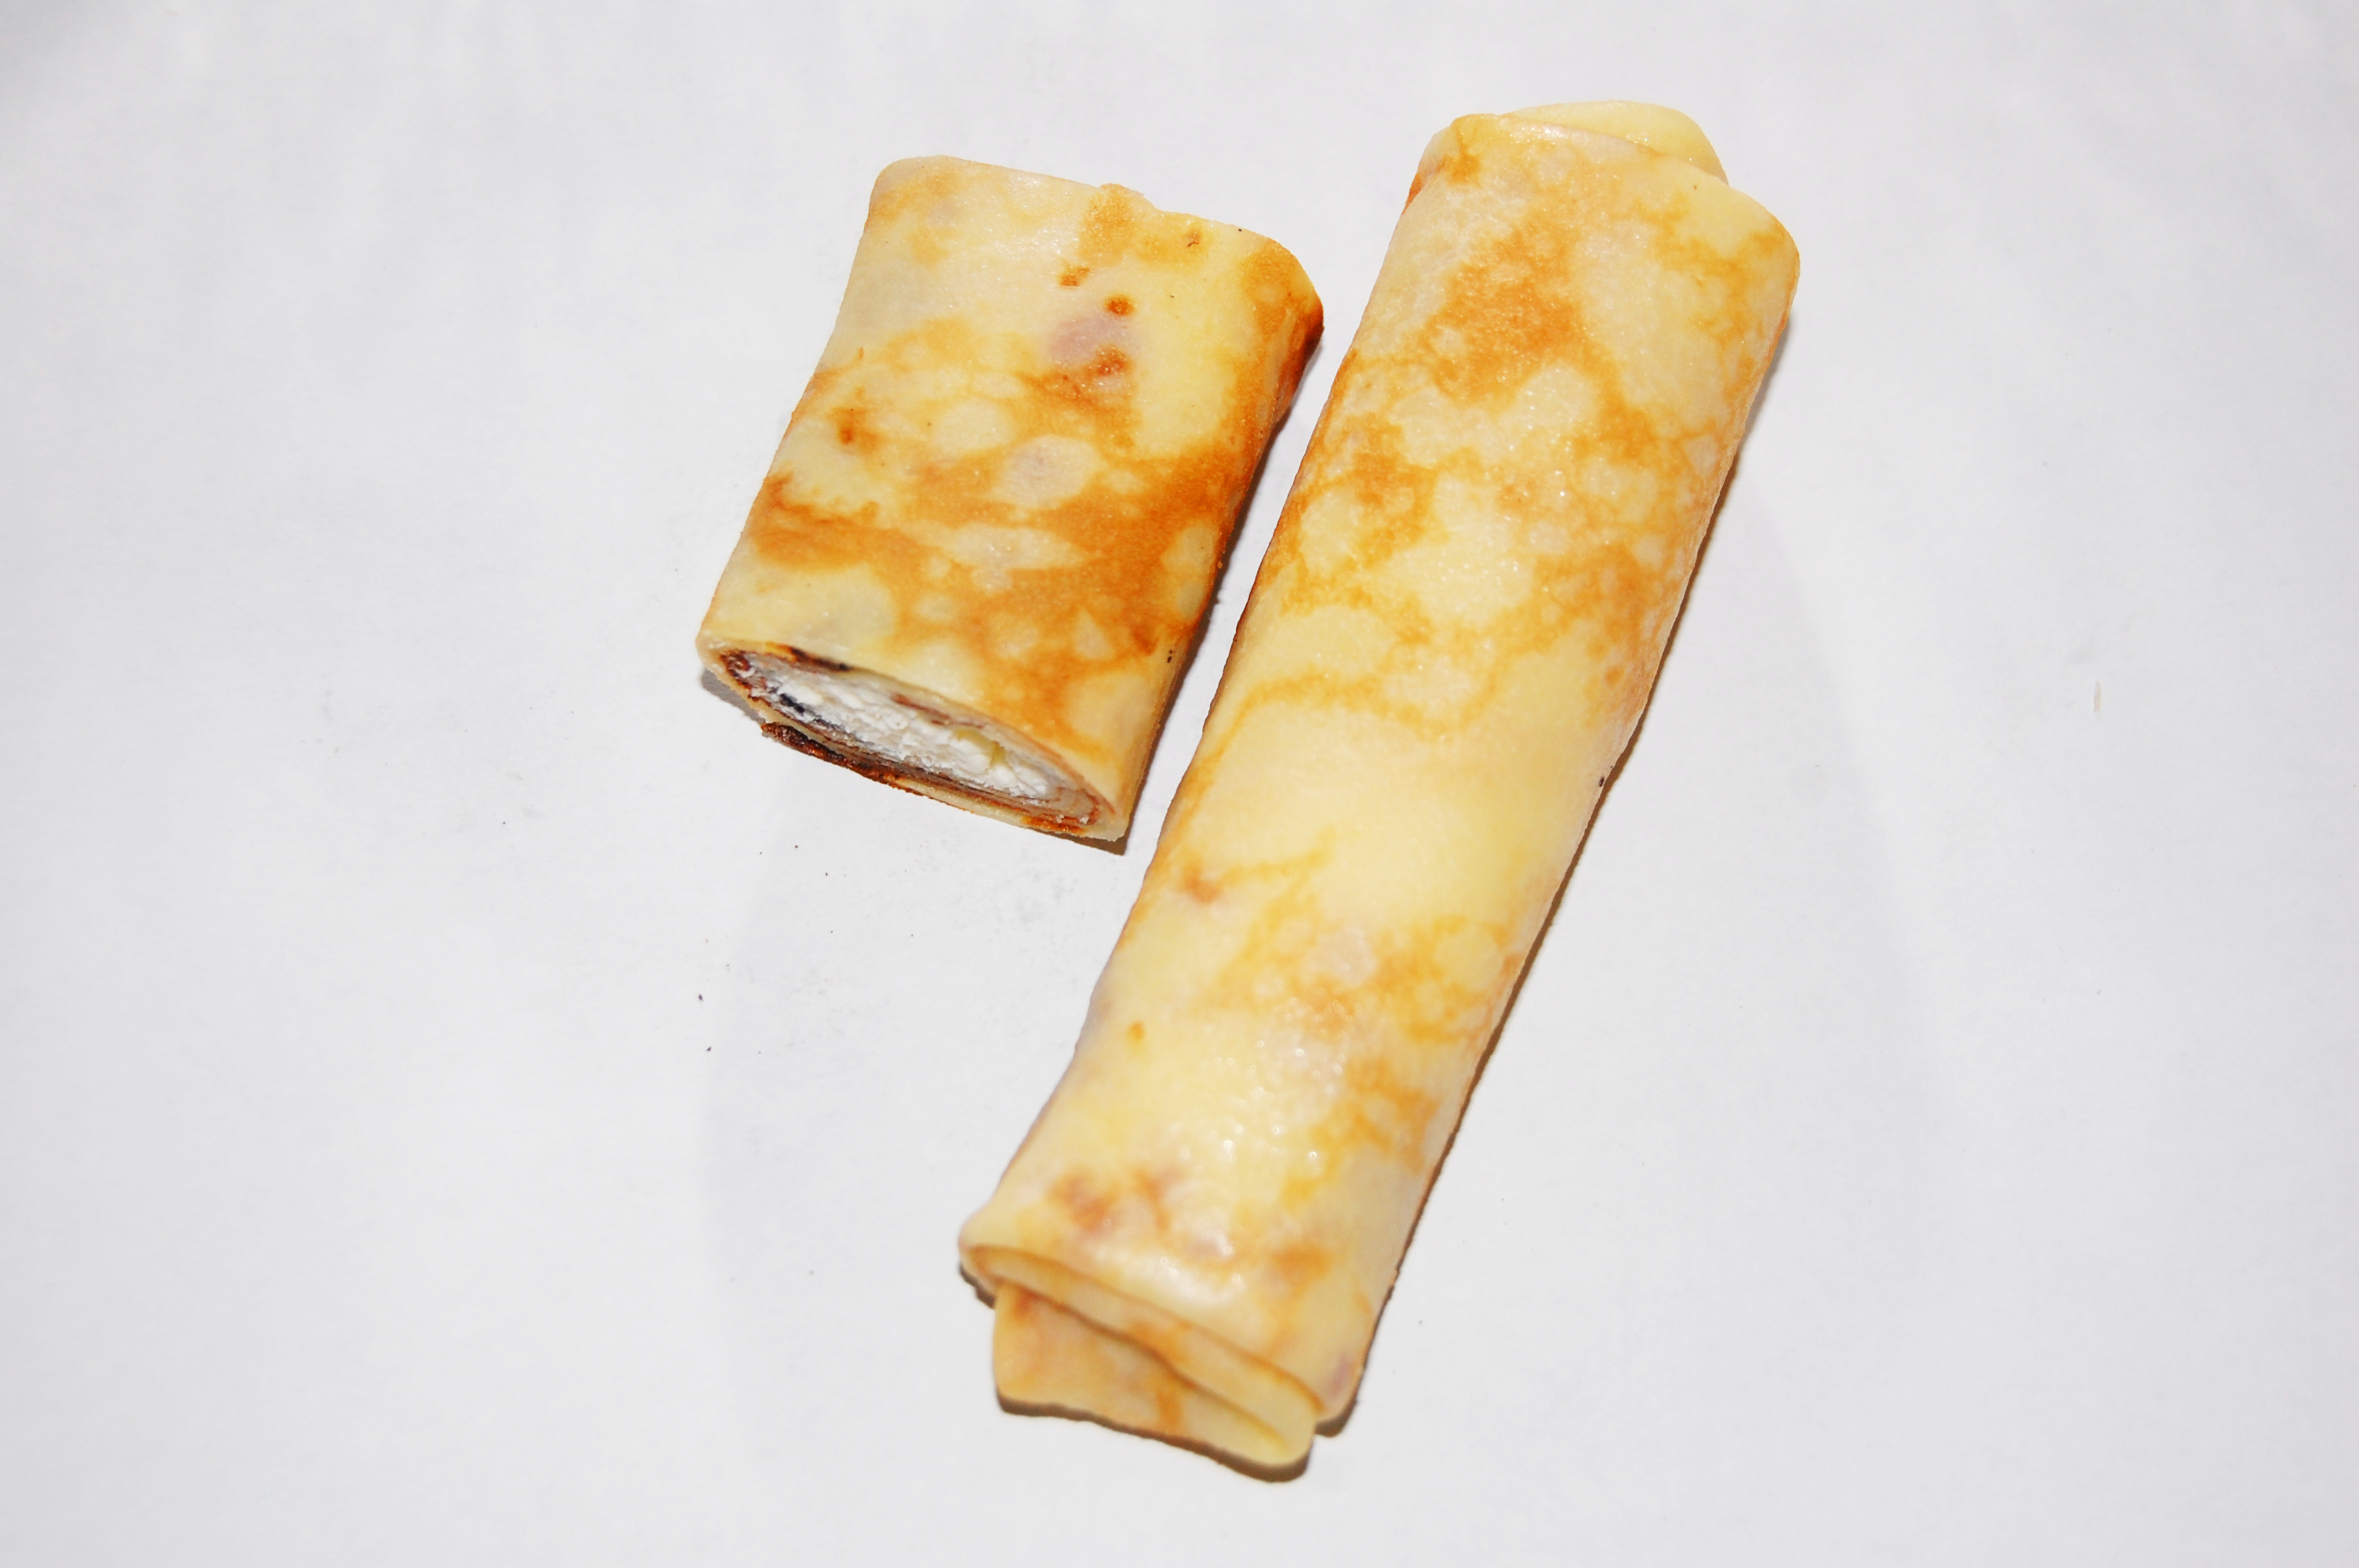
pancakes, food, carnival, stuffing, cottage cheese, meals, delicious, cuisine, cooking, nourishing, useful, health, cook, spring roll, appetizer, dish